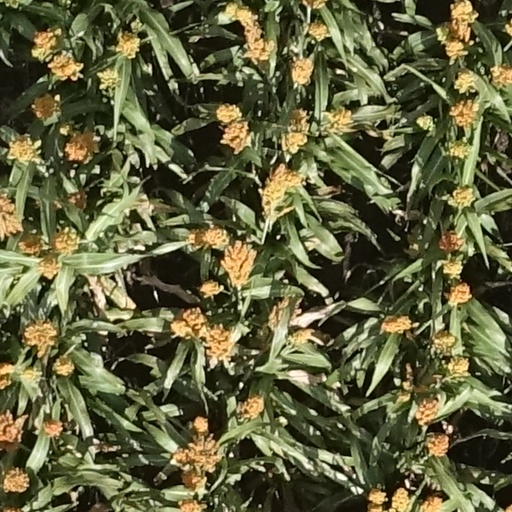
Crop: sorghum